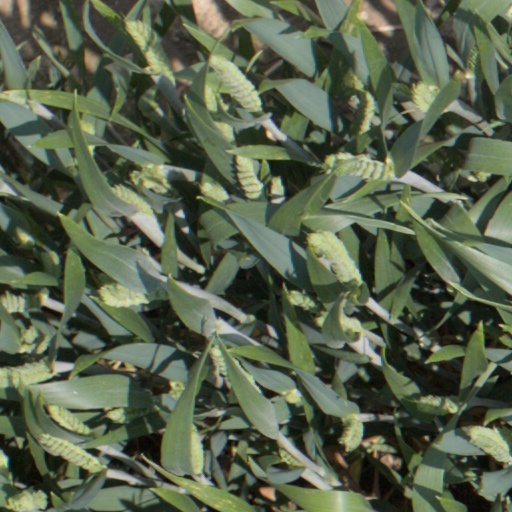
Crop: wheat